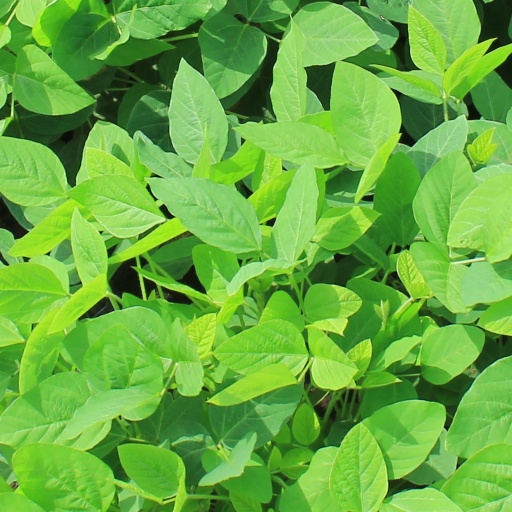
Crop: soybean